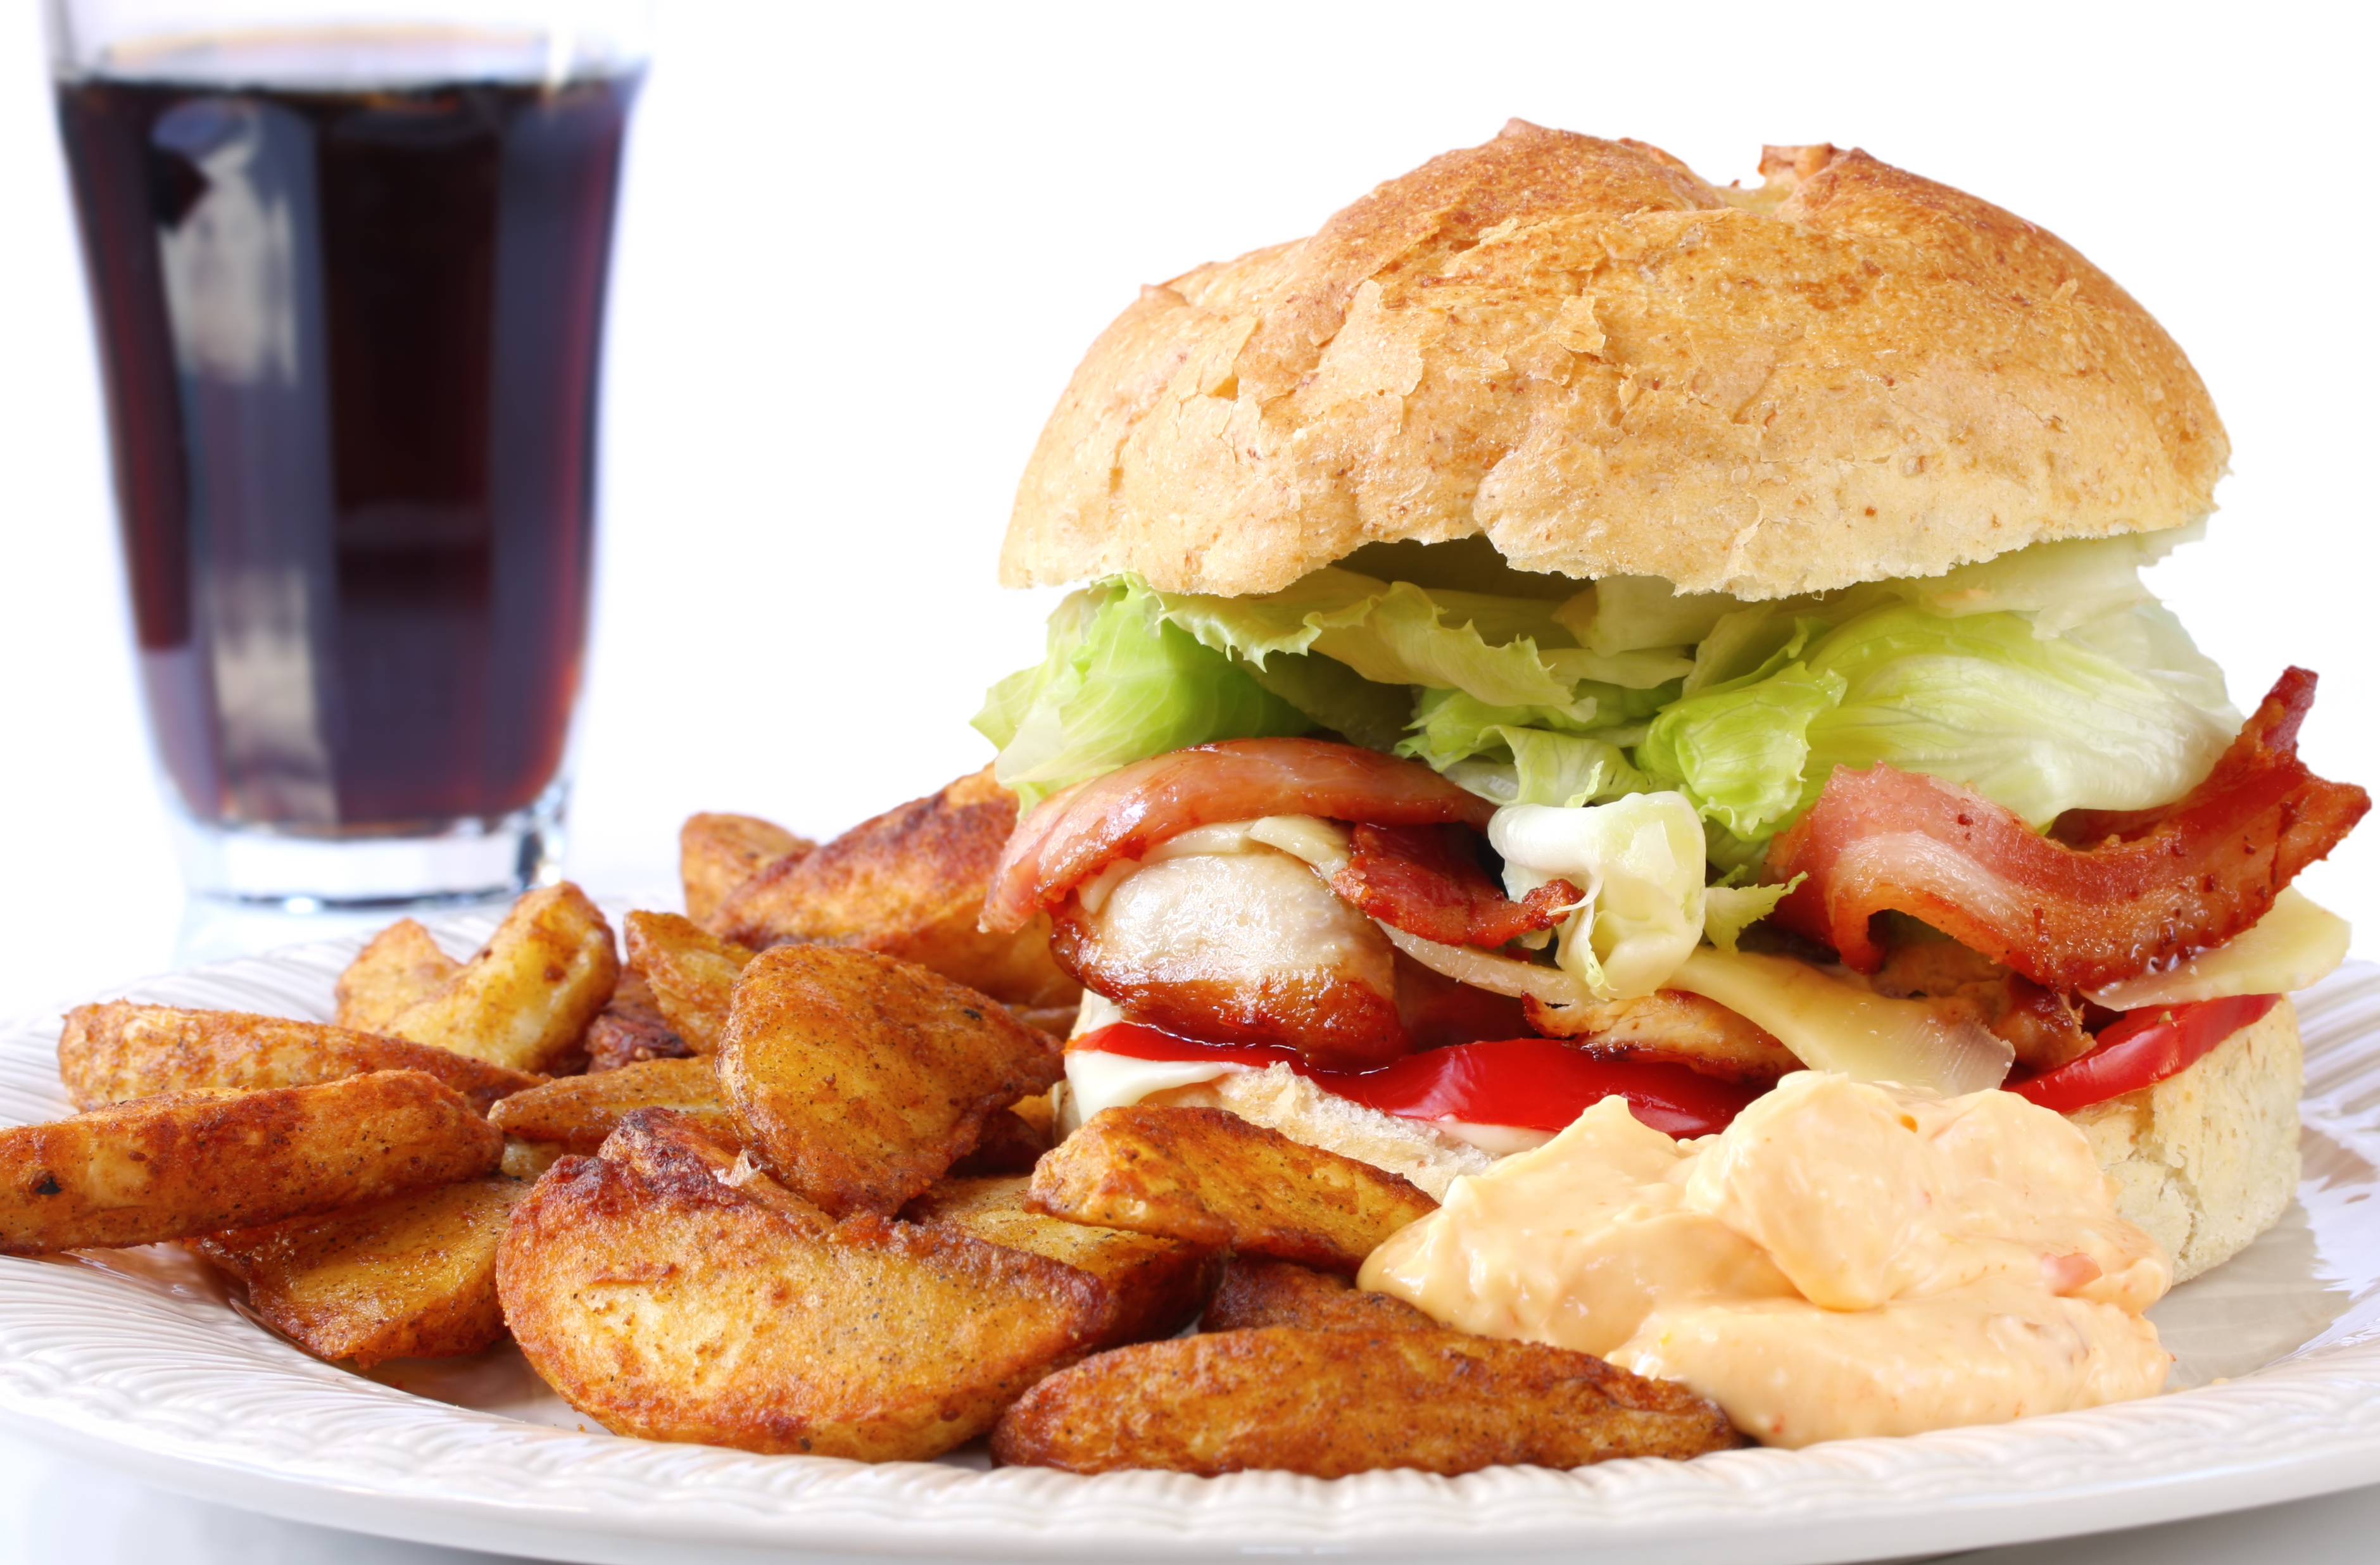
food, dish, junk food, fast food, cuisine, ingredient, breakfast sandwich, fried food, brunch, hamburger, produce, staple food, blt, kids meal, finger food, slider, recipe, side dish, meal, breakfast, american food, bacon sandwich, sandwich, lettuce, meat, appetizer, cheeseburger